Outside (David Bowie album)

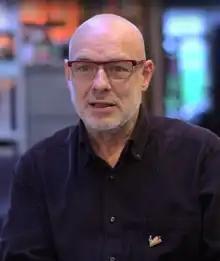
Bowie's primary collaborator for "Outside" was the producer Brian Eno "(pictured in 2015)", who previously worked with Bowie on his late-1970s Berlin Trilogy.

Recording for "Outside" began in March 1994 at Mountain Studios in Montreux, Switzerland. Production was handled by Bowie, Eno and David Richards, the co-producer of "Never Let Me Down" (1987) and "The Buddha of Suburbia". Bowie and Eno were adamant about creating something different from the Berlin albums. The latter explained: "We don't want to make another record of a bunch of songs. There's got to be a bigger landscape in play than that." Returning Bowie collaborators included Gabrels on guitar, Erdal Kızılçay on bass, and Mike Garson on piano. Also returning from "Black Tie" was Soul Asylum drummer Sterling Campbell, whom Bowie described as "spontaneous and extremely inventive. [He] plays a song differently every time; there are different shades of his teacher, Dennis Davis."